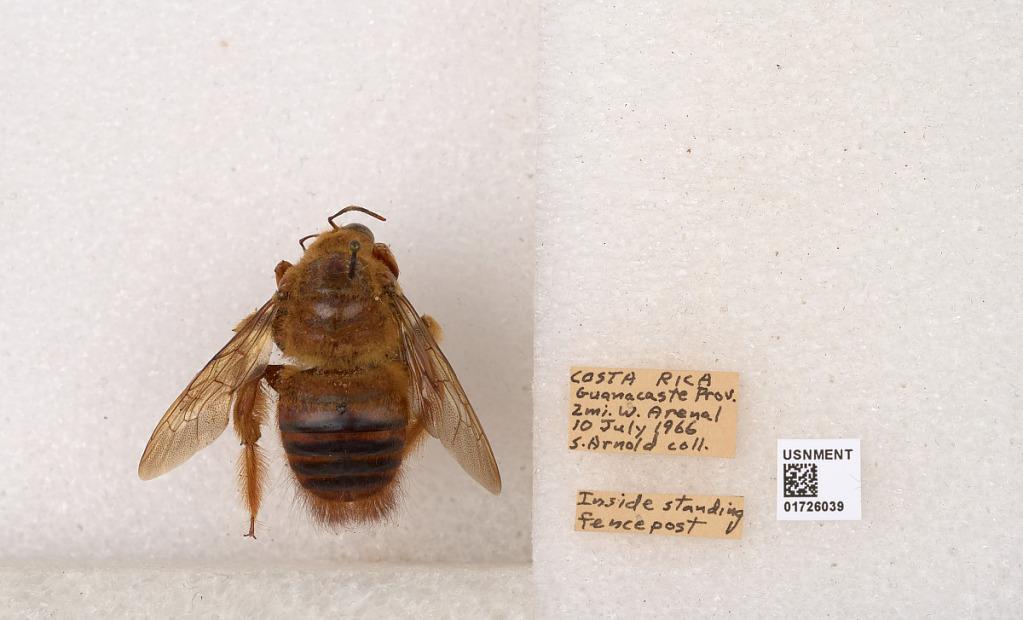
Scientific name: Xylocopa (Neoxylocopa) frontalis (Olivier)
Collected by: Arnold
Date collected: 1966-7-10
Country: Costa Rica
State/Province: Guanacaste
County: Tilaran
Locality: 2 mi. W. Arenal | Inside standing fence post